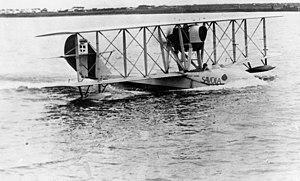
Le SIAI S.16 est un hydravion italien de transport de passagers, ensuite utilisé militairement pour la reconnaissance et le bombardement.